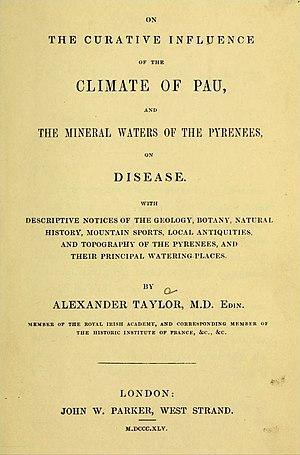
Traité du Docteur Alexander Taylor relatif à l'influence curative du climat de Pau et des eaux minérales des Pyrénées sur les maladies
Le Pau Football Club est un club de football français dont les origines remontent à 1920 et basé à Pau, capitale du Béarn et préfecture du département des Pyrénées-Atlantiques en région Nouvelle-Aquitaine.
Alexander Taylor est un médecin écossais, installé à Pau en 1837, qui a contribué à la notoriété et au développement de la ville de Pau, en publiant en 1842 un traité vantant les mérites de son climat : De l’influence curative du climat de Pau et des eaux minérales des Pyrénées sur les maladies.